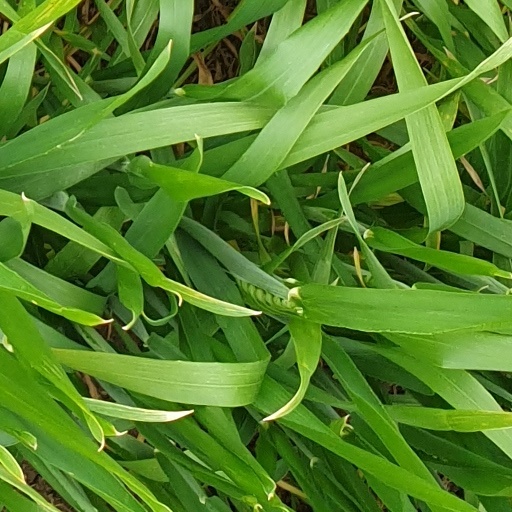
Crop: wheat